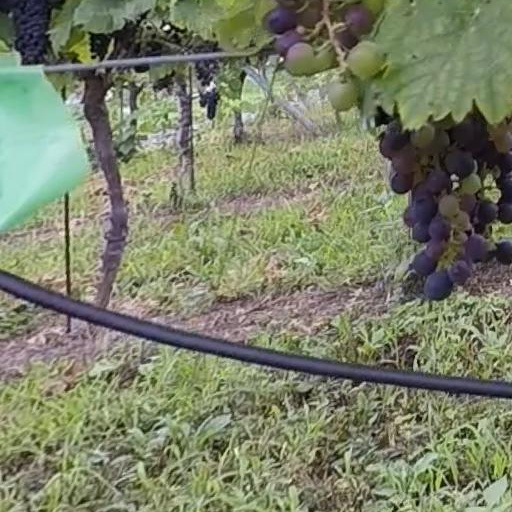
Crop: grape